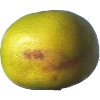
Label: Pomelo Sweetie 1